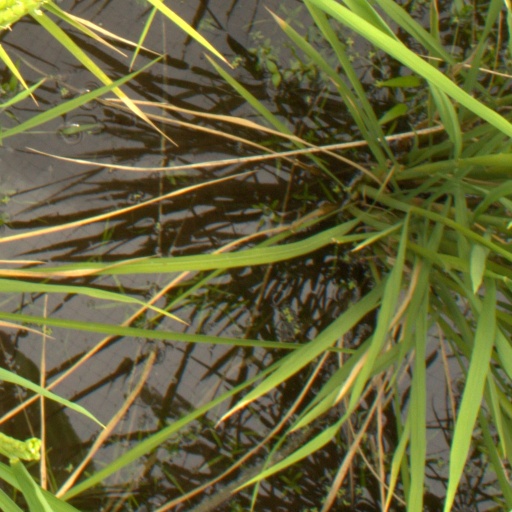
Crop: rice